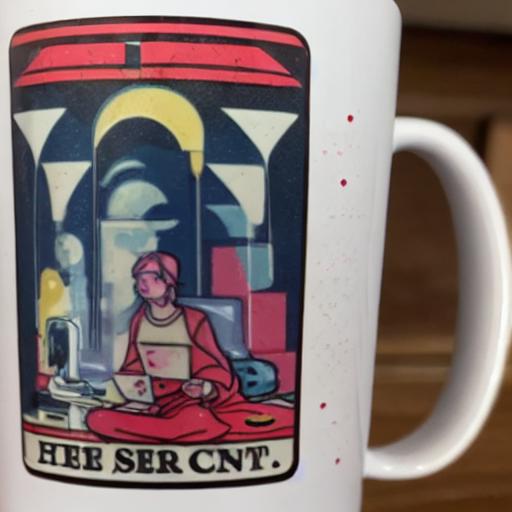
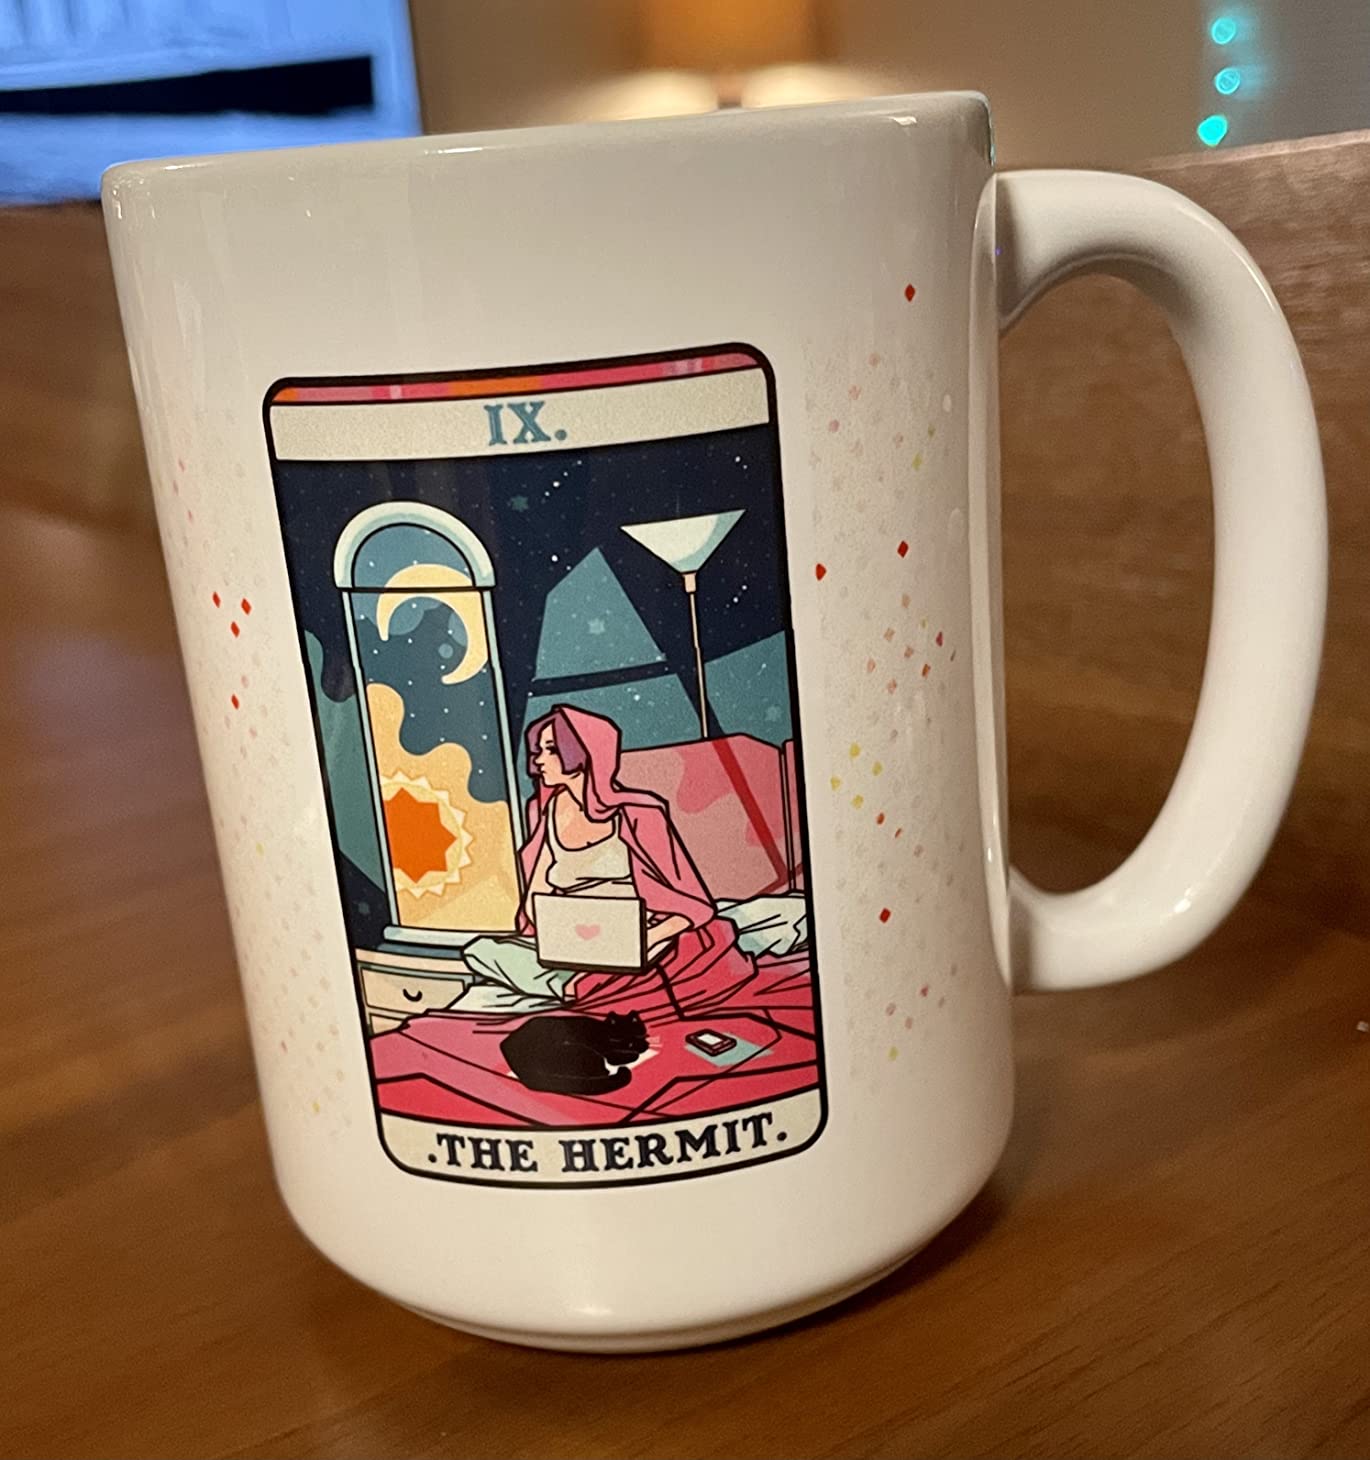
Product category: items_mug
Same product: no